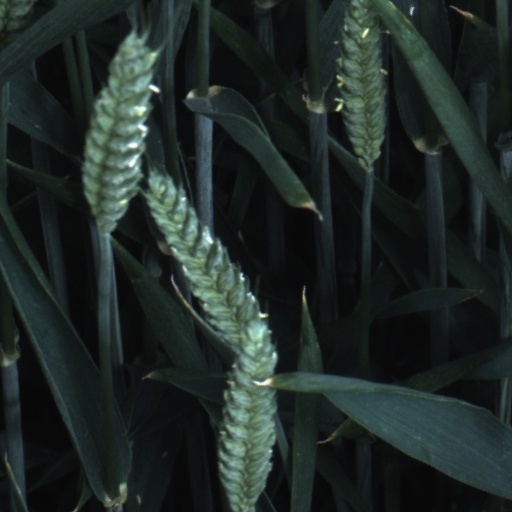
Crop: wheat